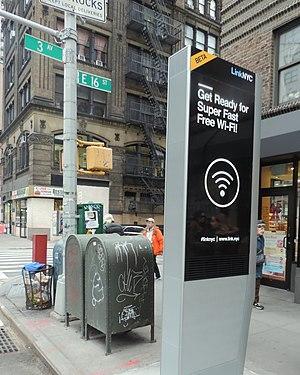
LinkNYC est un projet d'infrastructure urbaine conçu pour fournir un accès internet gratuit via Wi-fi aux habitants de la ville de New York.